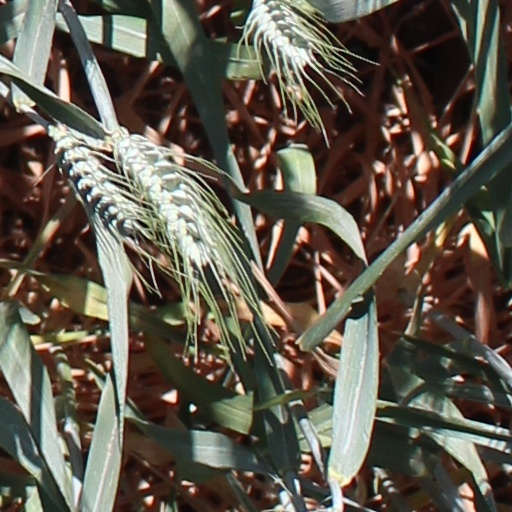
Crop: wheat